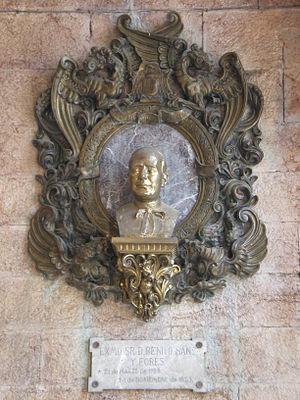
Benito Sanz y Forés est un cardinal espagnol du fin du XIXᵉ siècle.